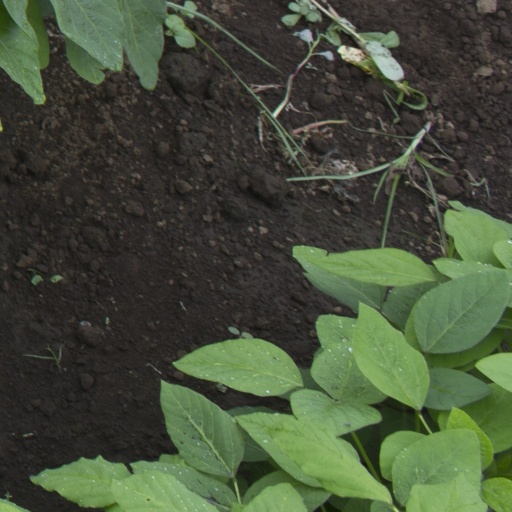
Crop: soybean